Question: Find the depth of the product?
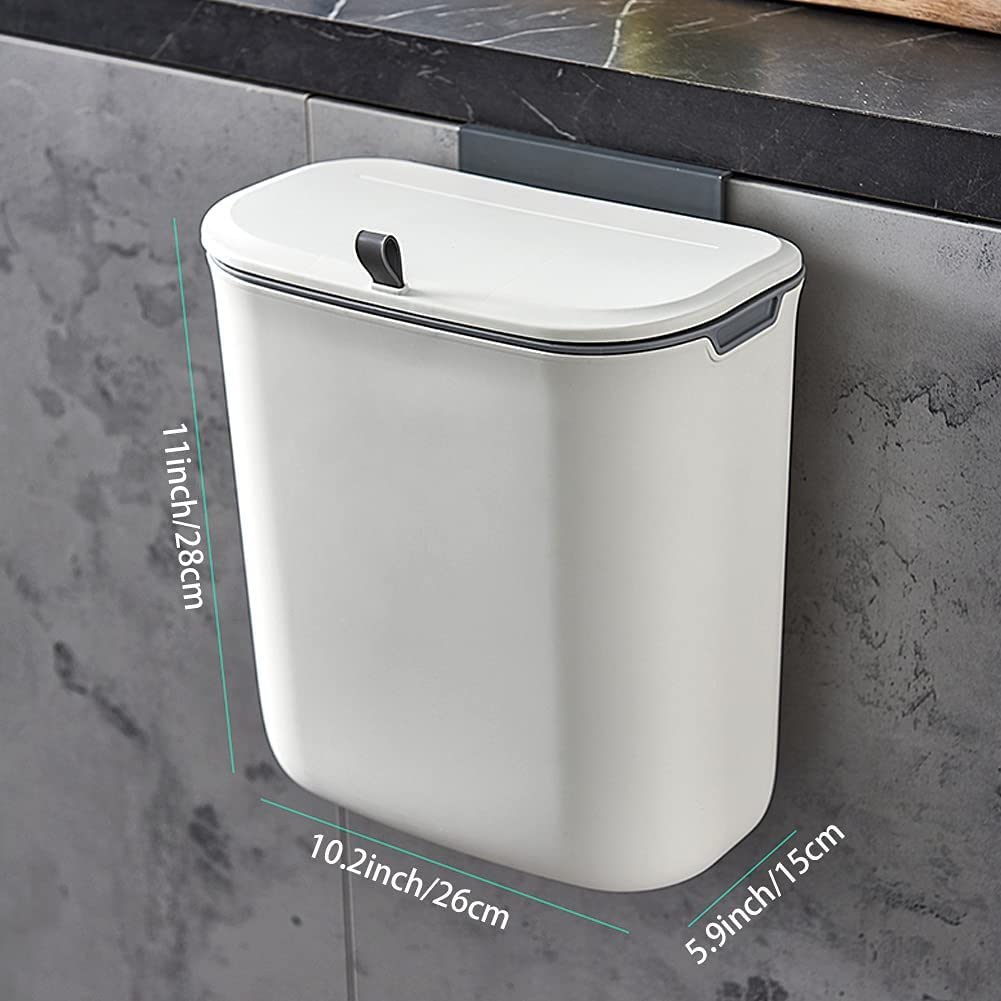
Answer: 26.0 centimetre